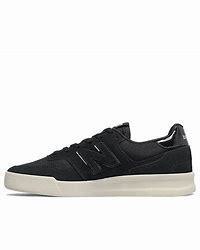
Brand: New
Model: Balance New Balance 300 Series